Accommodation ladder

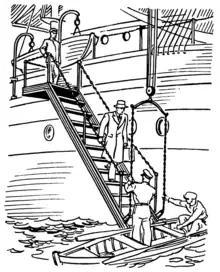
An illustration of a ship's accommodation ladder by Pearson Scott Foresman

Accommodation ladders can be mounted parallel or perpendicular to the ship's board. If the ladder is parallel to the ship, it has to have an upper platform. Upper platforms are mostly turnable. The lower platform (or the ladder itself) hangs on a bail and can be lifted as required.